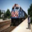
Label: train